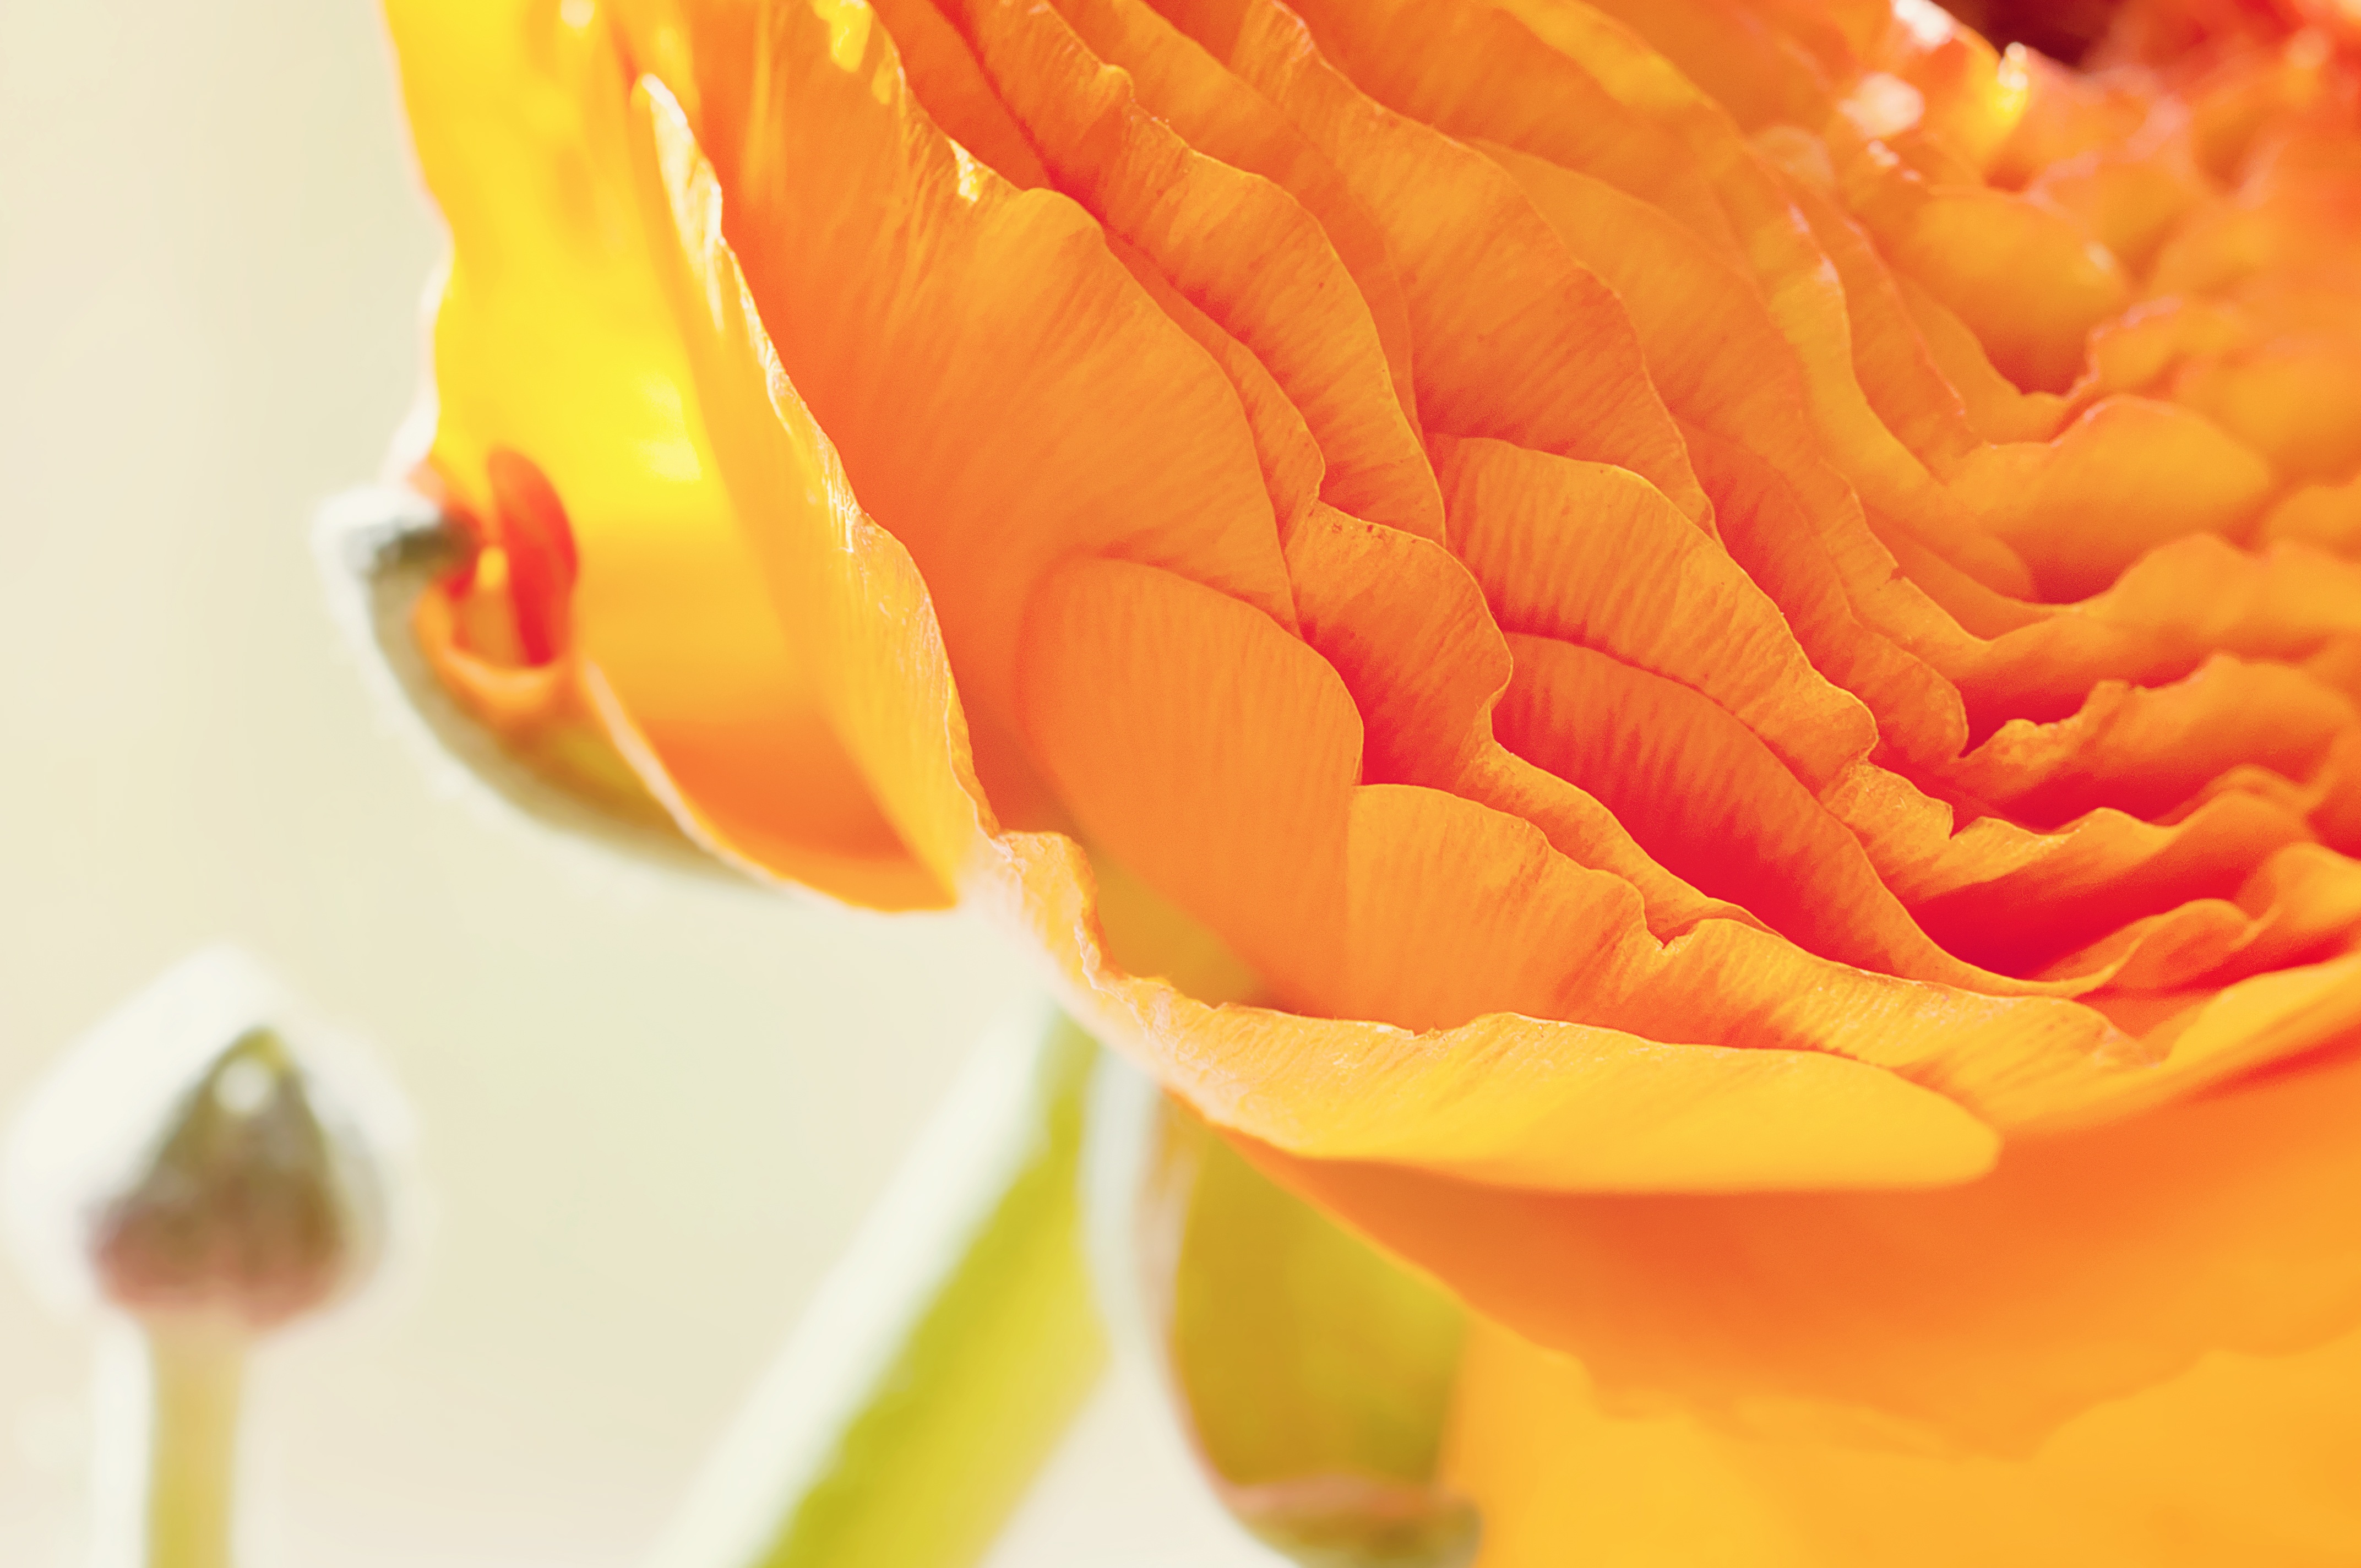
blossom, plant, photography, flower, petal, bloom, tulip, orange, pollen, red, yellow, close, flora, close up, petals, spring flower, ranunculus, macro photography, flowering plant, schnittblume, intense color, land plant